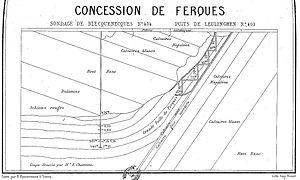
Coupe verticale passant par un sondage et par la fosse de Leulinghen de la Société de Ferques.
La Société de Ferques est une compagnie minière qui a exploité la houille dans le Boulonnais dans le bassin minier du Nord-Pas-de-Calais. La houille est découverte en affleurement à Ferques, en dehors des concessions d'Hardinghen et Fiennes. Une demande de concession datant du 20 août 1835 est accordée en partie le 27 janvier 1837 et porte sur 1 364 hectares au lieu des 2 400 demandés. Une fosse est creusée, mais exploitée sans succès, la société est liquidée le 5 septembre 1842.
L'histoire du bassin minier du Nord-Pas-de-Calais retrace en détail tous les faits historiques de l'exploitation de ce bassin minier, exploité intensivement pour la houille présente dans son sous-sol de la fin du XVIIᵉ siècle jusqu'à la fin du XXᵉ siècle.
L'exploitation du bassin du Boulonnais commence de manière très marginale grâce à des affleurements découverts vers 1660, et se termine après la nationalisation au début des années 1950. Au XVIIᵉ siècle, l'ensemble de ces communes appartenaient à la province de Picardie, d'où l'expression « bassin houiller Picard ». La première fosse, celle du Cavrel de Tagny, est ouverte en 1692, et la plupart des fosses des mines du Boulonnais sont ouvertes durant la première moitié du XIXᵉ siècle.